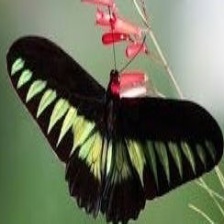
Species: BROOKES BIRDWING